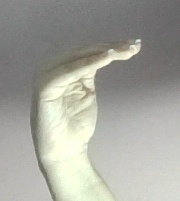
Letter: haa